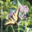
Label: butterfly